Foliation (geology)

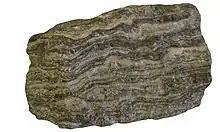
Gneiss, a foliated metamorphic rock.

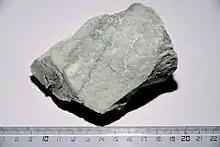
Quartzite, a non-foliated metamorphic rock.

Foliation in geology refers to repetitive layering in metamorphic rocks. Each layer can be as thin as a sheet of paper, or over a meter in thickness. The word comes from the Latin , meaning "leaf", and refers to the sheet-like planar structure. It is caused by shearing forces (pressures pushing different sections of the rock in different directions), or differential pressure (higher pressure from one direction than in others). The layers form parallel to the direction of the shear, or perpendicular to the direction of higher pressure. Nonfoliated metamorphic rocks are typically formed in the absence of significant differential pressure or shear. Foliation is common in rocks affected by the regional metamorphic compression typical of areas of mountain belt formation (orogenic belts).